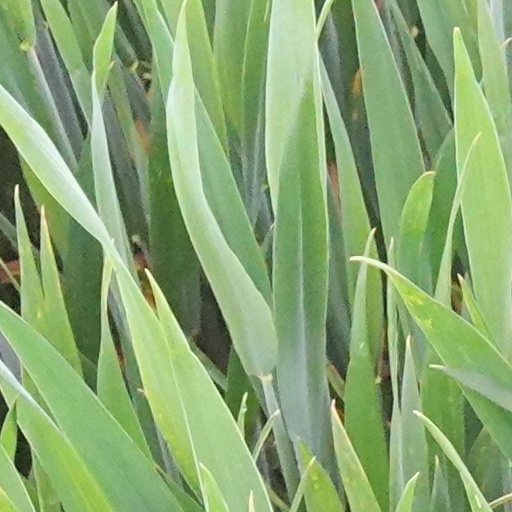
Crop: wheat